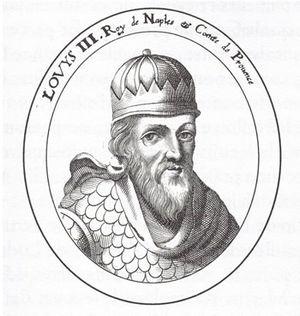
Louis III est un roi titulaire de Naples, d'Aragon, de Sicile et de Jérusalem, duc d'Anjou, de Touraine et de Calabre, comte de Provence et du Maine.
La maison de Valois-Anjou est un rameau cadet de la maison de Valois et qui a reçu en apanage le comté d'Anjou en 1351. Elle est issue de Louis Iᵉʳ d'Anjou, second fils du roi de France Jean II le Bon. La lignée porte tout d'abord le titre de comte d'Anjou, puis celui de duc d'Anjou à partir de 1360, date où le comté est érigé en duché. Outre ce territoire, cette branche cadette a porté également les titres de roi titulaire de Naples ou de comte de Provence. Elle s'éteint en 1481 avec la mort de Charles V d'Anjou, amenant au rattachement de l'Anjou à la couronne de France par Louis XI.
Le royaume de Sicile a dans le passé recouvert plusieurs zones géographiques différentes au fil du temps, et il ne s'est pas limité à la seule île de Sicile. Il a été l'objet de convoitises de la part des plus grandes familles européennes, qui se sont battues pour s'en assurer la possession. L'histoire du royaume a été particulièrement mouvementée, marquée par des assassinats, des guerres de succession, des séparations. Les rois de Sicile n'ont donc pas tous régné sur un territoire identique. On a même pu parler, lors des périodes au cours desquelles les royaumes de Sicile et de Naples ont été réunis, de « Royaume des Deux-Siciles ». Établir la liste des rois de Sicile et/ou de Naples suppose donc de rattacher les noms des rois à la bonne entité politique.